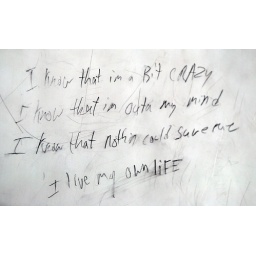
Some kid put this on the wall near a window on the red line subway car.